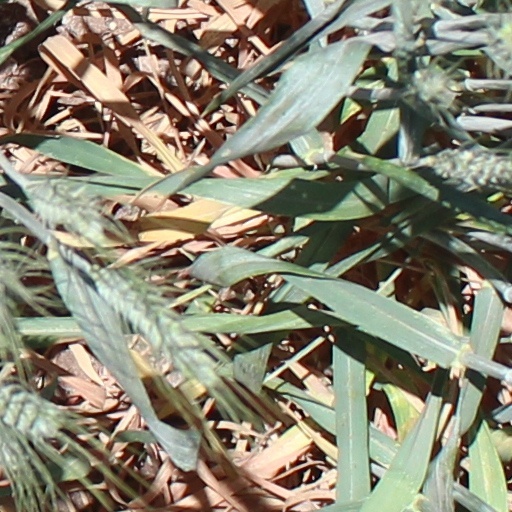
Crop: wheat